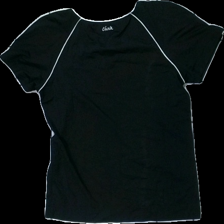
View: back
Type: T-shirt
Category: Ladies
Brand: Not in the list
Brand text on label: CHNK
Colors: Black, White
Material: 100% Nylon
Pattern: Other
Cut: Tight, V-collar
Size: 38
Season: All
Price range: 50-100
Recommended usage: Reuse
Description: black and white t-shirt